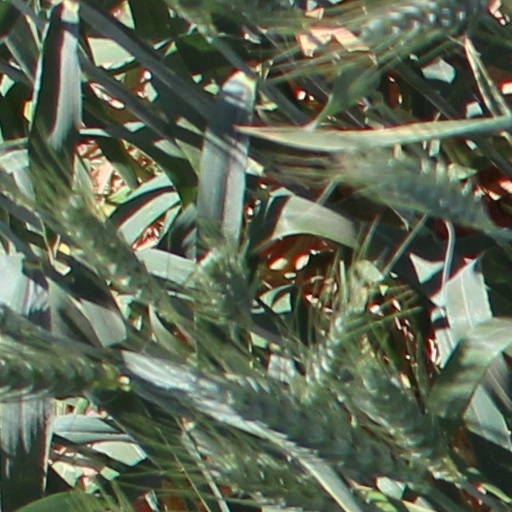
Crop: wheat